Makova (Hasidic dynasty)

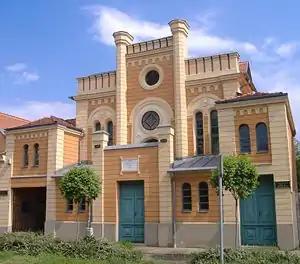
Makó Synagogue

Makova is a Hasidic dynasty originating in the city of Makó, Hungary, where it was founded by Rabbi Moshe Vorhand (1862–1944). It is centered in Kiryat Ata, Israel, with smaller communities in Bnei Brak, Ashdod, Elad and Boro Park, United States. The dynasty is headed by Rabbi Shimon Lemberger.